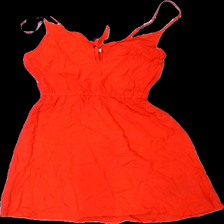
View: front
Type: Dress
Category: Ladies
Brand: H&M
Brand text on label: divided
Colors: Red
Material: 100% viscose
Cut: Regular
Size: 36
Season: Summer
Stains: Minor
Damage: fläck svag
Damage location: middle center
Damage 2 location: bottom right
Damage 3 location: top right
Price range: <50
Recommended usage: Reuse
Description: röd klänning med svag fläck fram, mycket skrynklig